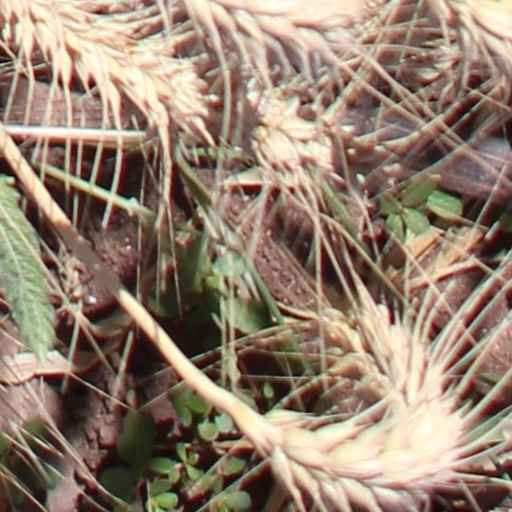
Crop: wheat